Story of Sinuhe

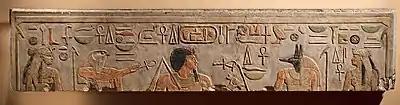
A raised-relief depiction of Amenemhat I accompanied by deities; the death of Amenemhat I is reported by his son Senusret I in the "Story of Sinuhe".

The Story of Sinuhe (also referred to as Sanehat or Sanhath) is a work of ancient Egyptian literature. It was likely composed in the beginning of the Twelfth Dynasty after the death of Amenemhat I and the ascention of Senwosret I as sole pharaoh. The tale describes an Egyptian man who flees his kingdom, and lives as a foreigner before returning to Egypt shortly before his death. It explores universal themes such as divine providence and mercy. The oldest known copy of the text dates to the reign of Amenemhat III, around 1800 BCE. The work was so popular within Egypt that newer copies have been found ranging up to 750 years after the original.